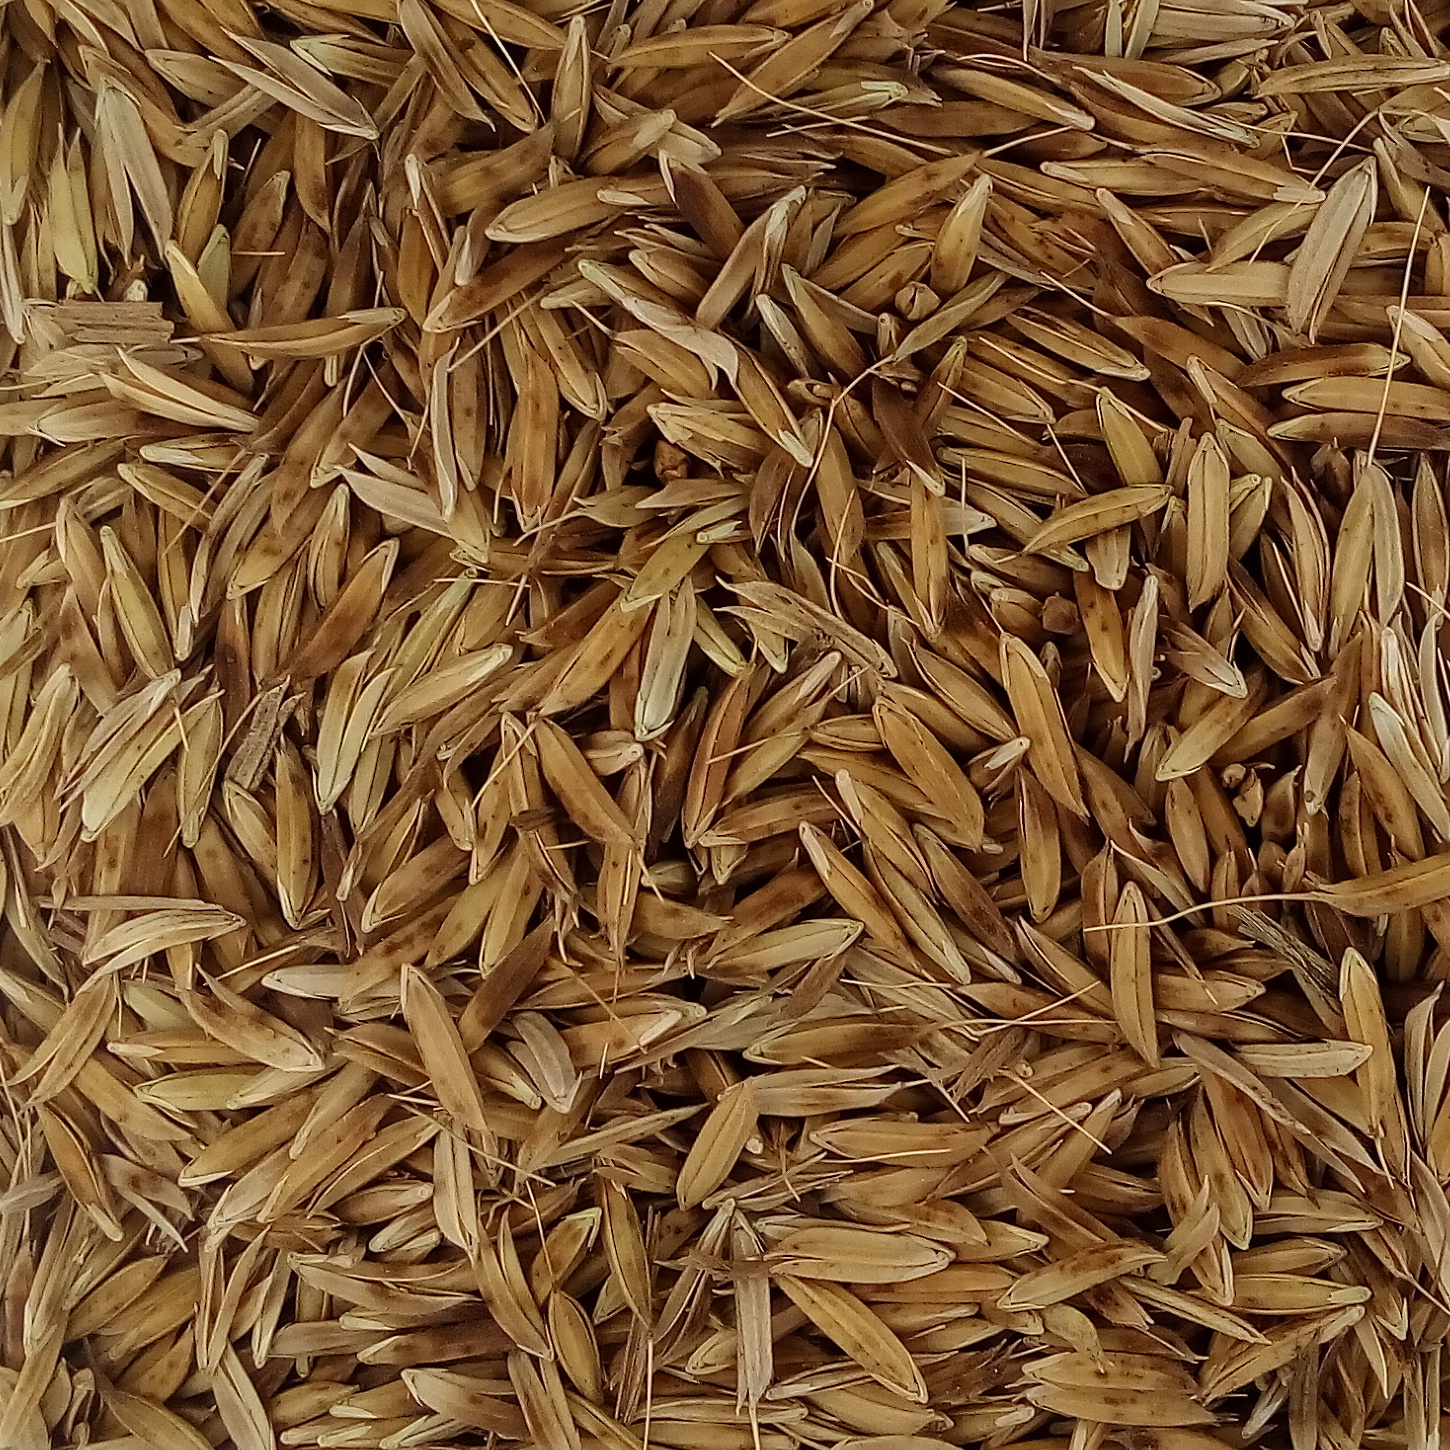
Rice seed variety: DHBT_3